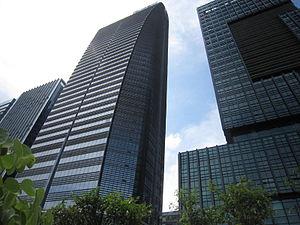
Tencent Holdings Limited est une entreprise créée en 1998, spécialisée dans les services internet et mobiles ainsi que la publicité en ligne. Son siège est situé dans le district de Nanshan, à Shenzhen, en République populaire de Chine.